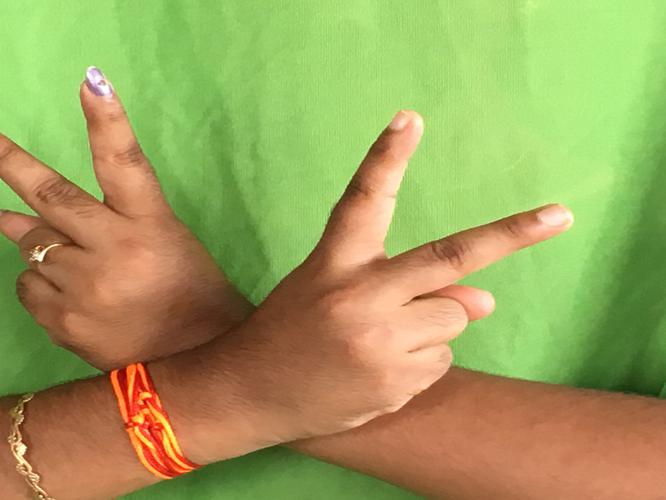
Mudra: Kartariswastika
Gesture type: double_hand